Major Andre Andrews

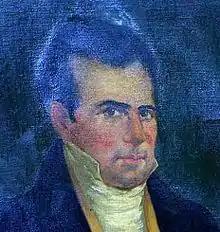
Portrait of Major A. Andrews

Major Andre Andrews (1792–1834) was the second mayor of Buffalo, New York, serving 1833–1834. He was born at Cornwall, Connecticut on July 8, 1792, and named after Major John André. He studied law and became a lawyer, practicing in Middletown, Connecticut before moving to Buffalo about 1820. While at Middleton, he married Sarah Mehitabel Hosmer, granddaughter of General Samuel Holden Parsons. He amassed a property on which he built his home. His residence was located on the site now occupied by the Electric Tower.